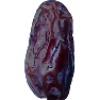
Label: Dates 1